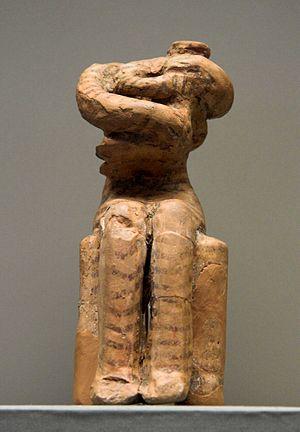
Le musée national archéologique d’Athènes est le principal musée archéologique de Grèce. Il dépend directement du Directorat général des antiquités rattaché au ministère grec de la Culture. Il est dirigé par Georgios Kakavas. Il possède l’une des plus vastes collections d’antiquités grecques au monde. Il abrite plus de 20 000 objets datant de la préhistoire à la fin de l'Antiquité venus de l'ensemble de la Grèce.